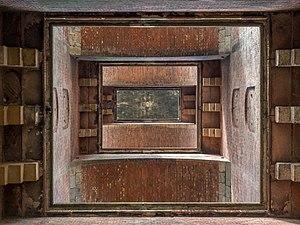
Le Göltzschtalbrücke est le plus grand pont en brique du monde. Situé dans le land de Saxe en Allemagne, sur la ligne Dresde – Plauen, peu avant la gare de Netzschkau, ce pont de chemin de fer a une longueur de 574 m et une hauteur de 78 m, sur quatre étages et 81 arches. La pose de la première pierre du Göltzschtalbrücke eut lieu le 31 mai 1846. Il fut construit entre 1846 et 1851, utilisant plus de 26 millions de briques. Il était à l'époque le plus haut pont ferroviaire jamais construit.